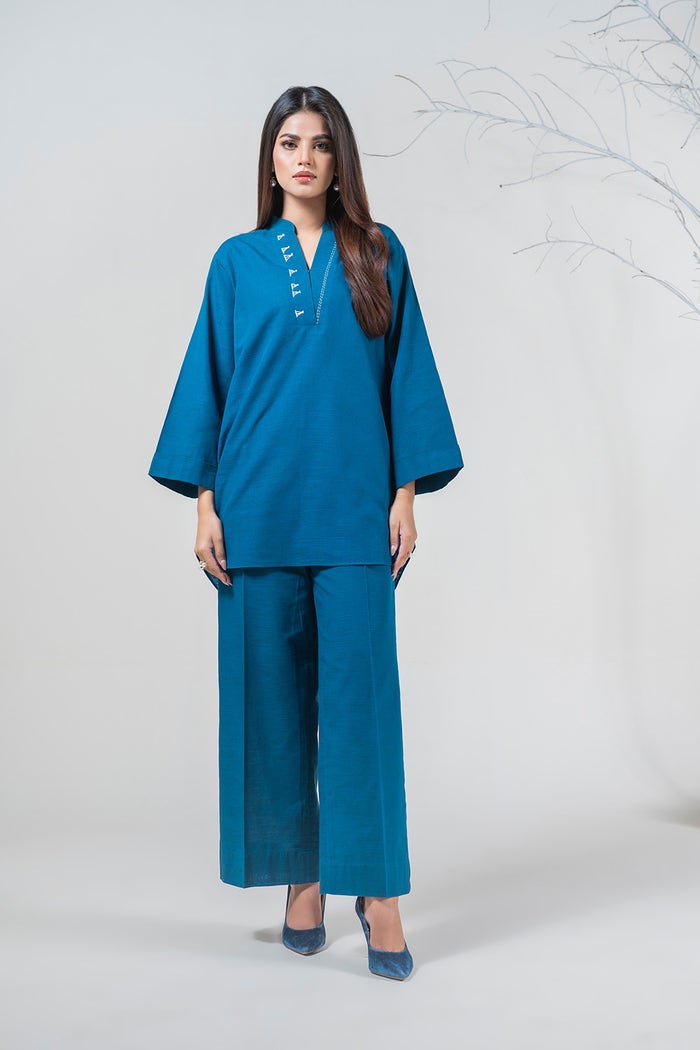
teal button front crop top